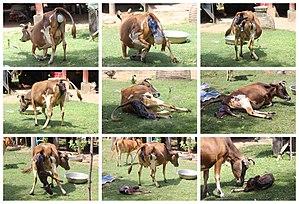
Vache donnant naissance à un veau, dans un jardin au Laos. Pas à pas, assemblage de 9 photos. 1. Vache à genoux. Au début, le placenta sort de la vulve sous la queue dressée. 2. La tête du veau apparaît hors de la vulve après les deux pattes avant et le placenta. 3. Vue de derrière. La tête du veau apparaît hors de la vulve après les deux pattes avant. 4. Comme la tête du veau sort de la vulve, le reste du corps caché à l'intérieur de la mère crée l'étrange illusion d'une vache à deux têtes. 5. Vache couchée. Le corps du veau est moitié sorti du vagin. 6. Les deux pattes avant sont visibles, tandis que les deux pattes arrières sont encore à l'intérieur. Aucune intervention humaine ne sera nécessaire durant le process. 7. Le corps du veau est presque entièrement extrait, seulement les deux pattes arrières sont encore à l'intérieur. La dernière étape se réalisera grâce à la force de gravité, le poids du corps du jeune animal aidant l'opération. Enfin le bébé va tomber par terre depuis la vulve, sans blessure. 8. Le nouveau-né est allongé au sol, juste après être tombé au sol depuis le vagin de la mère. L'animal paraît inanimé, mais il est bien vivant, et va se tenir sur ses 4 pattes d'ici quelques minutes. Vue de derrière, une goutte de liquide biologique s'écoule de la vulve. 9. La vache rencontre son veau, fraîchement né et en train de s'éveiller.
Bos taurus est le nom scientifique donné à l'ensemble des bovins domestiques de l'Ancien Monde issus de l'aurochs sauvage. Il s'agit d'une espèce de mammifères ruminants de grande taille. Deux sous-espèces principales sont distinguées : la Vache domestique d'Europe et le Zébu, auxquelles certains auteurs ajoutent Bos taurus primigenius, l'Aurochs éteint au XVIIᵉ siècle sous sa forme sauvage, mais dont les éleveurs tentent de reconstituer une race très proche.
Le vêlage est la mise bas chez les vaches.